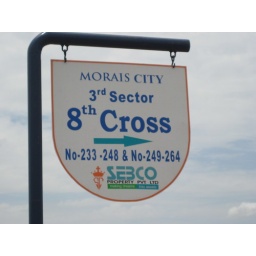
8th cross street , 3rd sector in Morais City Integrated Township Project, Trichy